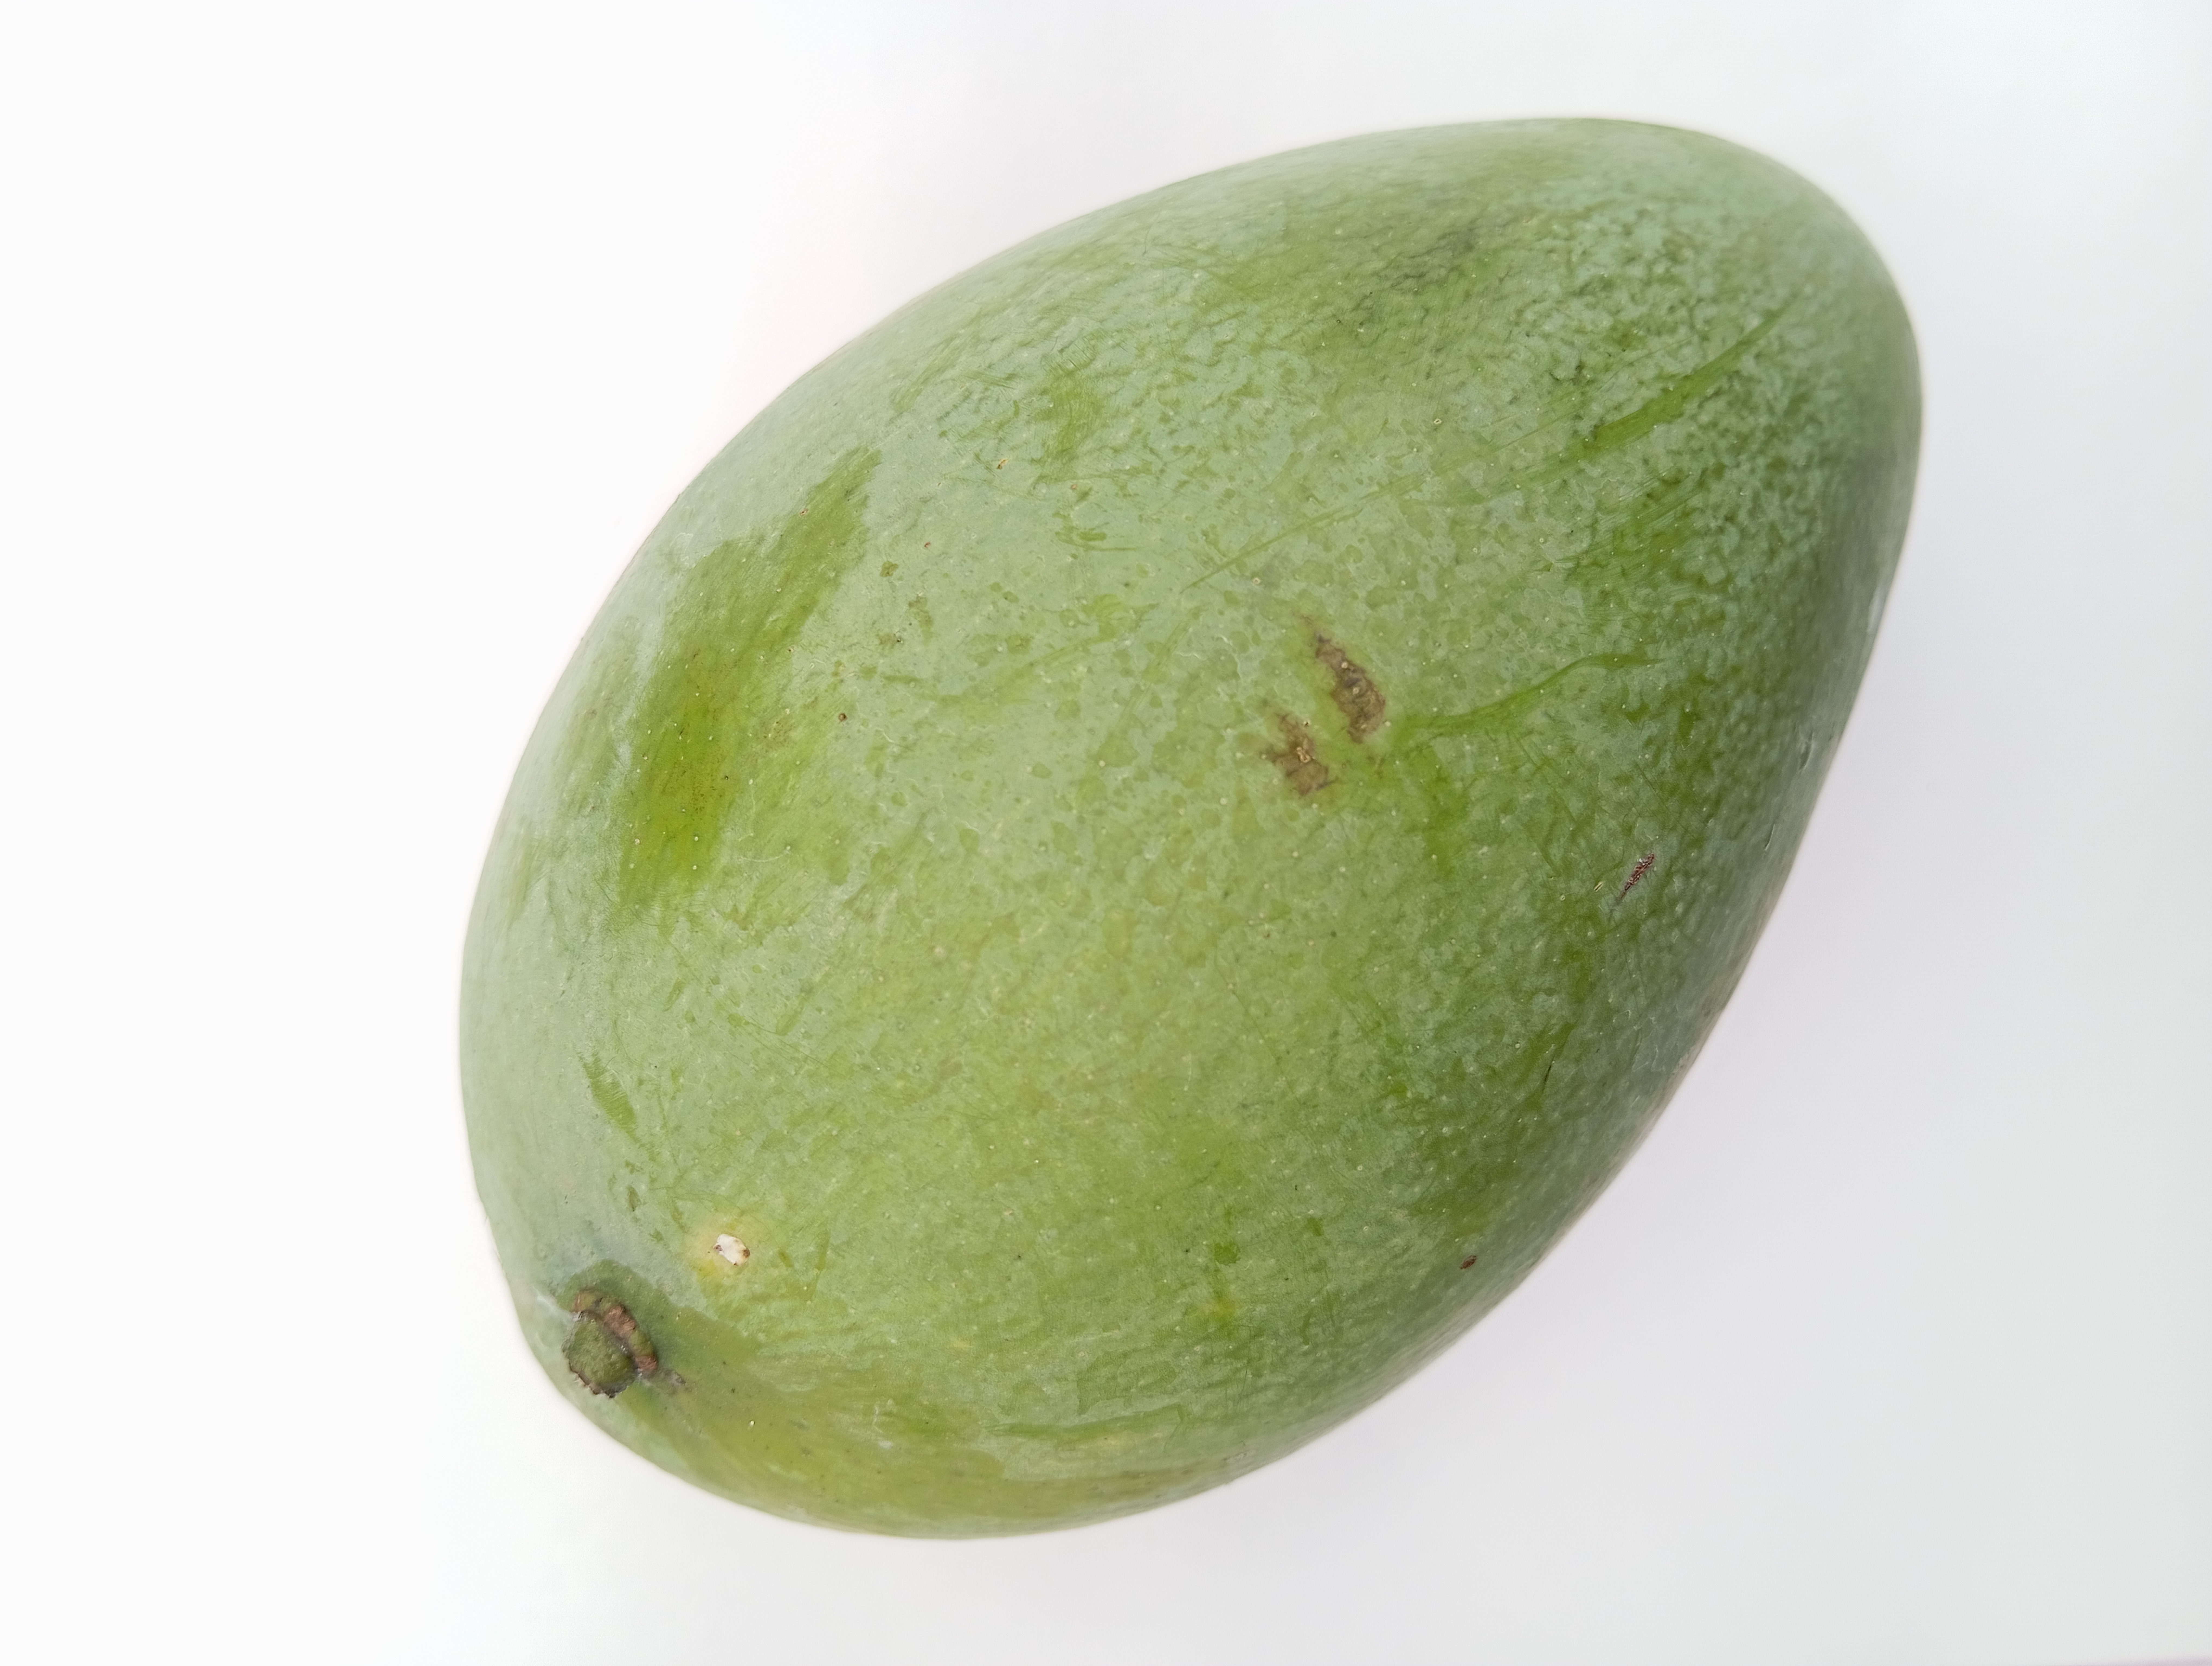
Mango variety: Amrapali